Public Enemies (2009 film)

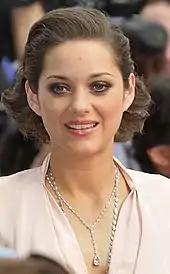
Cotillard at the film's Paris premiere

"Public Enemies" is based on Bryan Burrough's 2004 non-fiction book, "Public Enemies: America's Greatest Crime Wave and the Birth of the FBI, 1933–34". Burrough had originally begun researching the subject with the aim of creating a miniseries. The idea was accepted by HBO and Burrough was made an executive producer, along with Robert De Niro's Tribeca Productions, and was asked to write the screenplay. Burrough had no experience in screenwriting, and says his drafts were probably "very, very bad. "Ishtar" bad." He began simultaneously writing a non-fiction book, which he found easier, spending two years working on it while the interest in the miniseries disappeared.